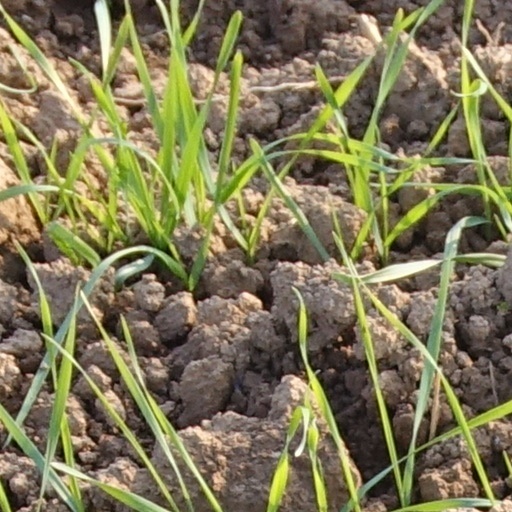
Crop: wheat